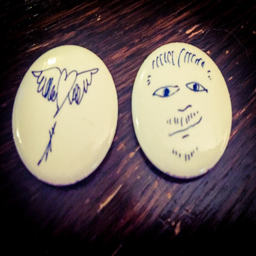
the buttons will look like this .